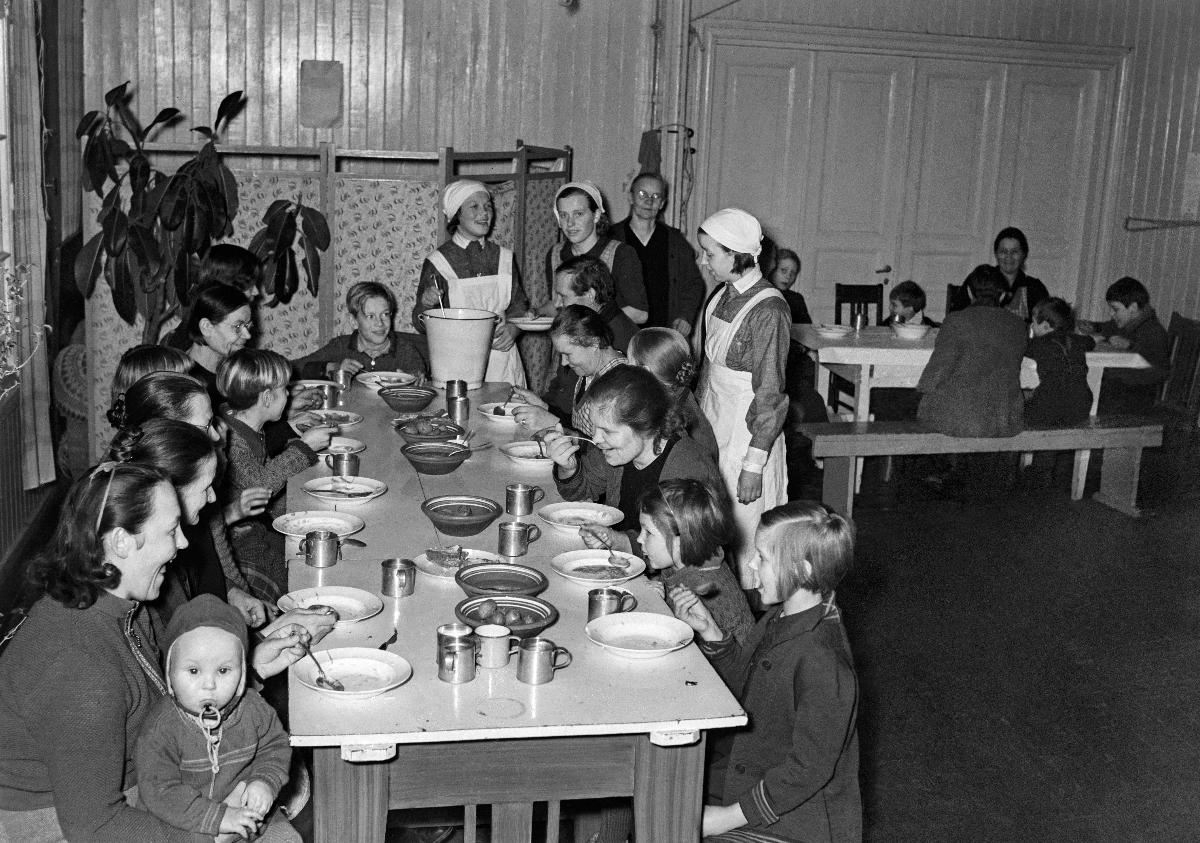
Henkinen väestönsuojelu
Andligt befolkningsskydd; Mental Civil defence
sisällön kuvaus: Henkistä väestönsuojelua tammikuussa 1940. Sota-ajan siirtolaisia ruokailemassa. content description: Mental civil defence in January 1940. War time emigrants at lunch table. innehållsbeskrivning: Andligt befolkningsskydd i januari 1940. Krigstidsförflyttade till bords.
Kuvaaja: Sundström, Hugo, kuvaaja
Vuosi: 1940
Paikka: Suomi
Aiheet: HBL; kotirintama; naiset; henkinen väestönsuojelu; winter war; homefront; civil defence; mental civil defence; women; food; tables; emigrants; talvisota; ruokailu; siirtolaiset; home front; Winter War; eating arrangement; migrants; hemmafront; kvinnor; vinterkriget; hemmafronten; befolkningsskydd; andligt befolkningsskydd; matbord; mat; emigranter; bespisning; migranter